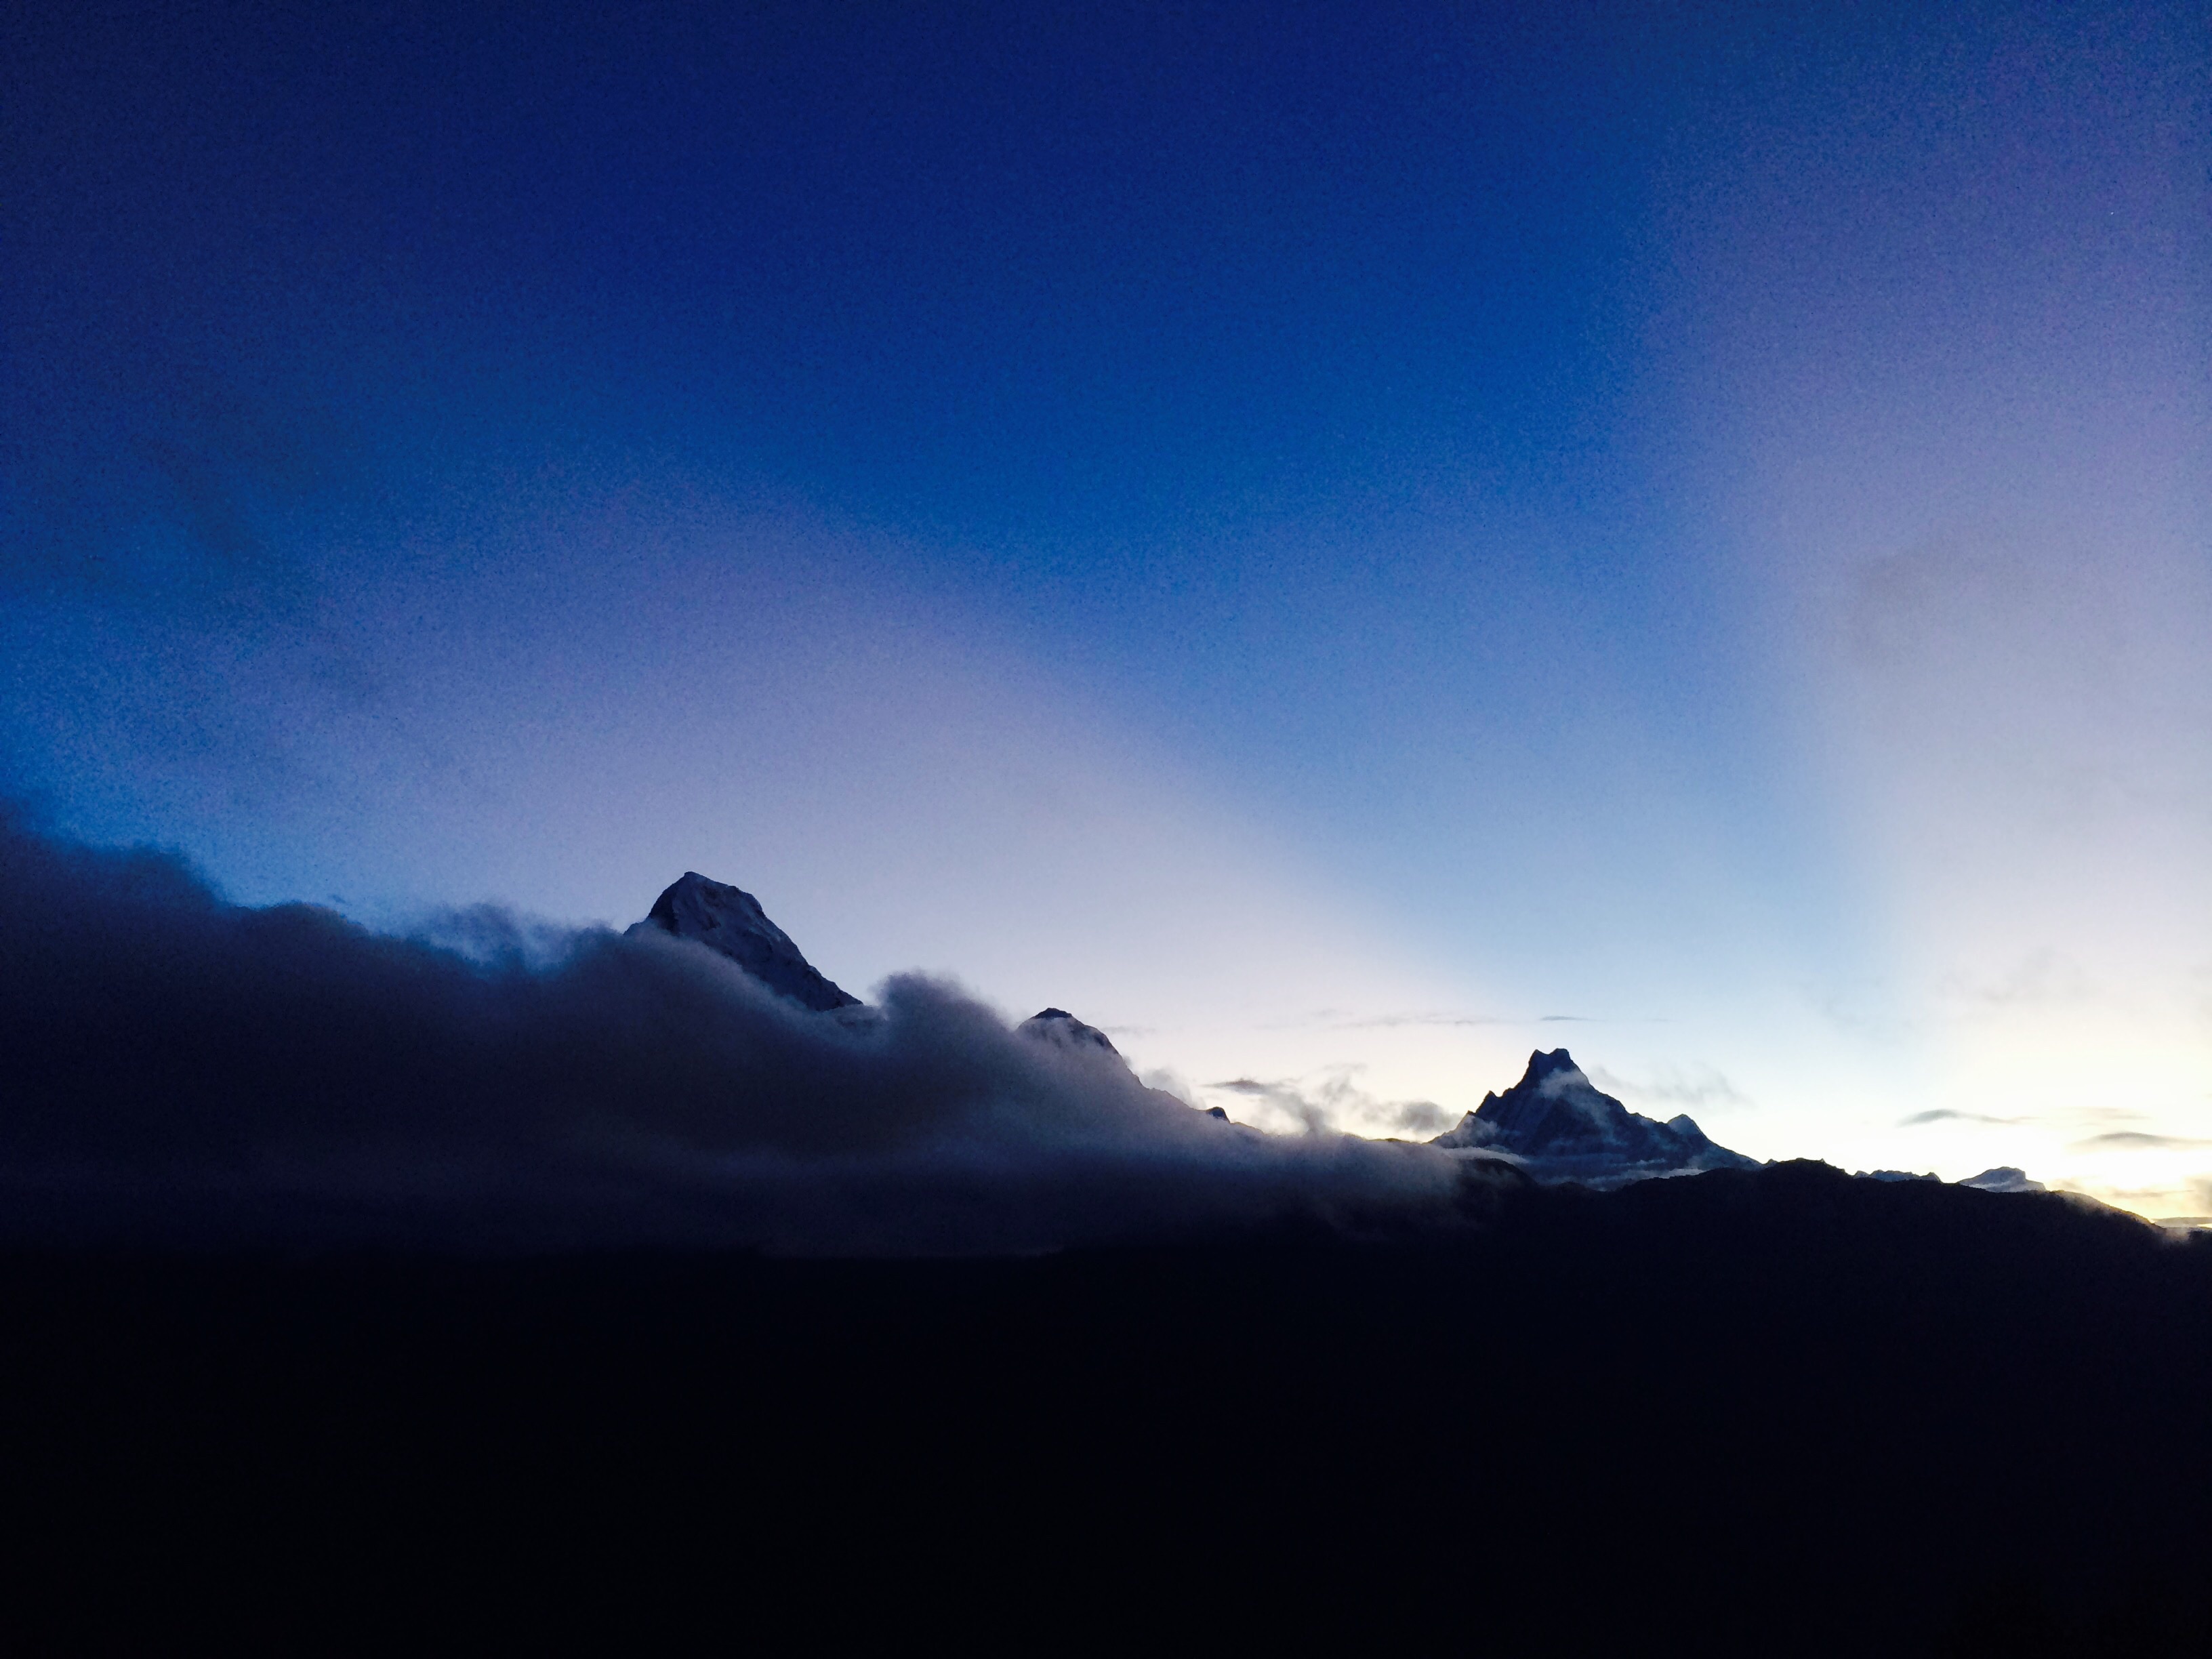
horizon, mountain, snow, light, cloud, sky, sunrise, sunset, mist, sunlight, morning, hill, dawn, atmosphere, mountain range, dusk, evening, weather, darkness, summit, landform, atmospheric phenomenon, atmosphere of earth, mountainous landforms